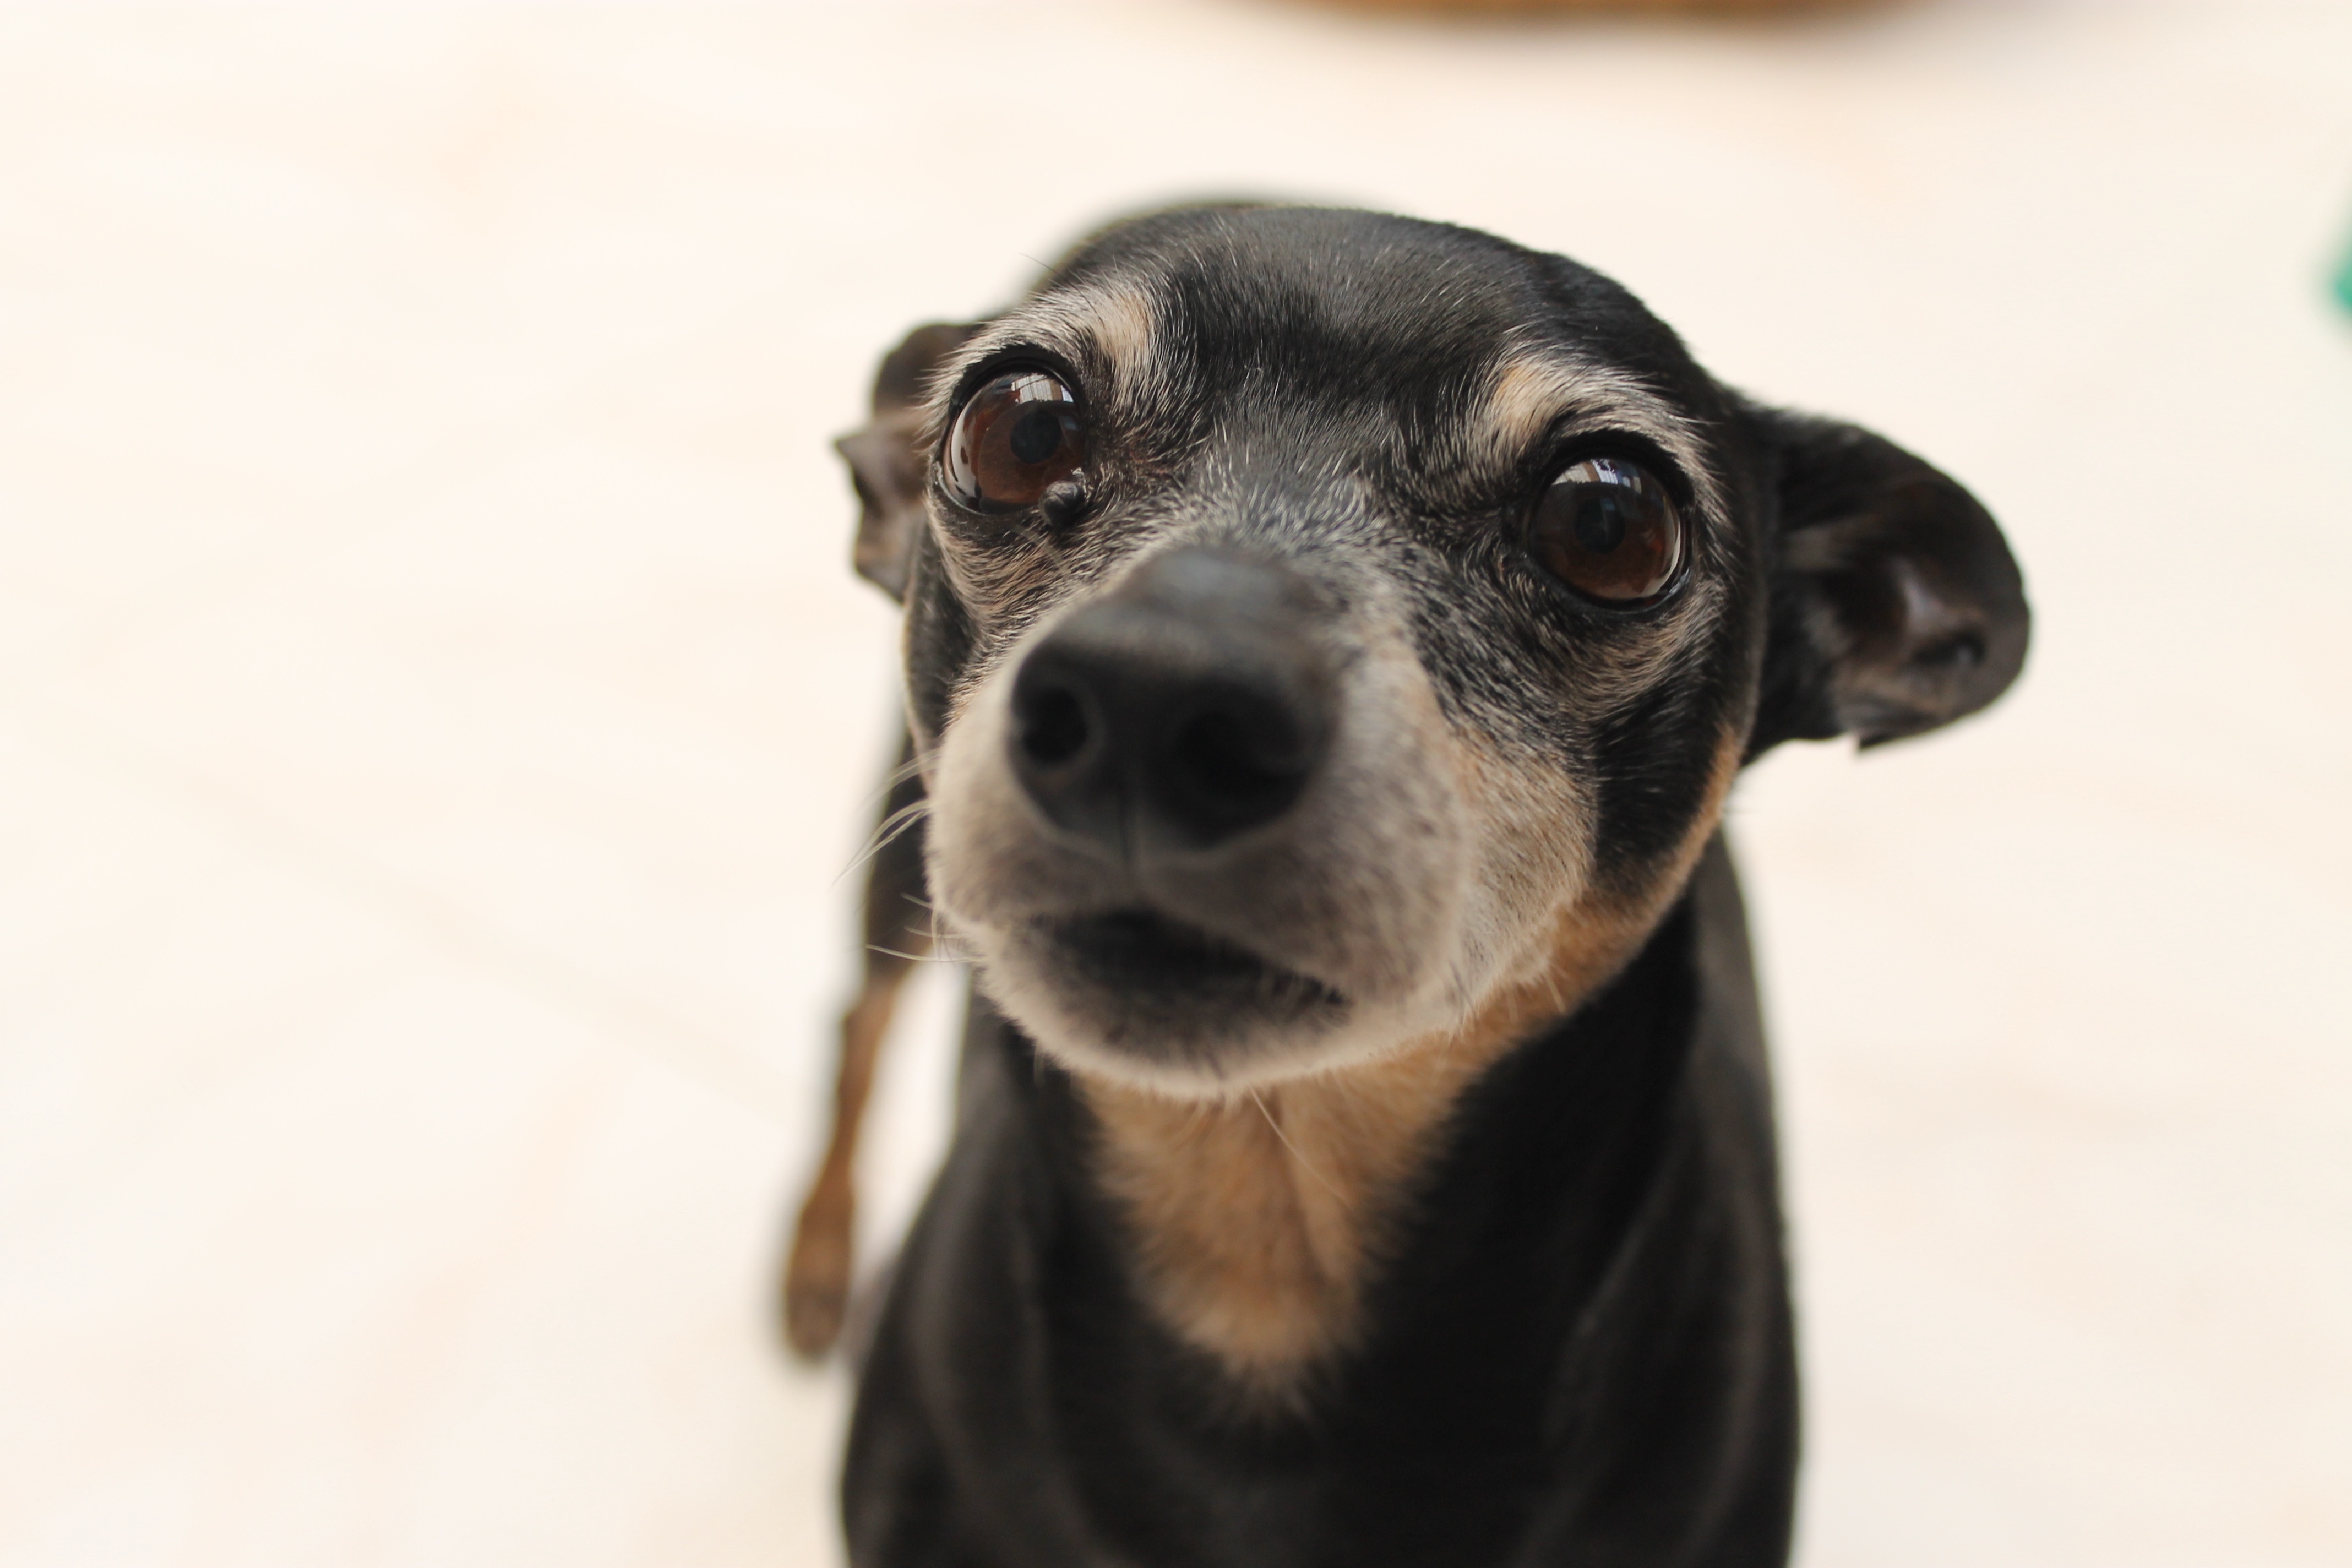
dog, mammal, close up, snout, vertebrate, dog breed, german pinscher, pinscher, miniature pinscher, dog like mammal, carnivoran, italian greyhound, english toy terrier